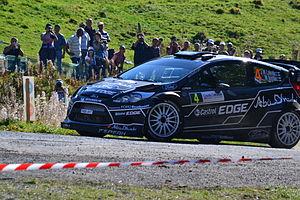
Rallye WRC France 2011, ES12 Grand Ballon. Ford Fiesta RS WRC - Jari-Matti Latvala/M. Anttila
Jari-Matti Latvala, né le 3 avril 1985 à Töysä, est un pilote de rallye finlandais. Depuis 2017, il dispute le championnat du monde de rallyes sur une Toyota Yaris WRC. Son copilote est Miikka Anttila.